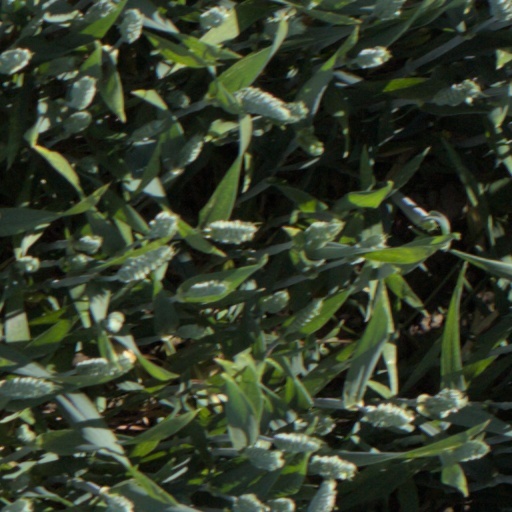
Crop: wheat